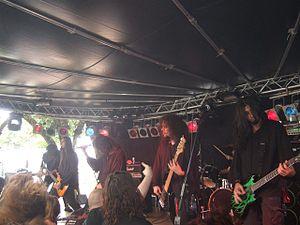
Stormlord est un groupe de black metal symphonique italien, originaire de Rome. Les membres du groupe se réclament du genre « metal extrême épique ».